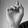
ASL letter: D